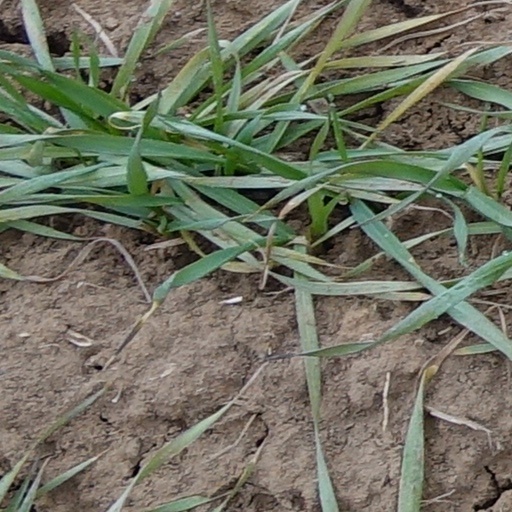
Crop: wheat